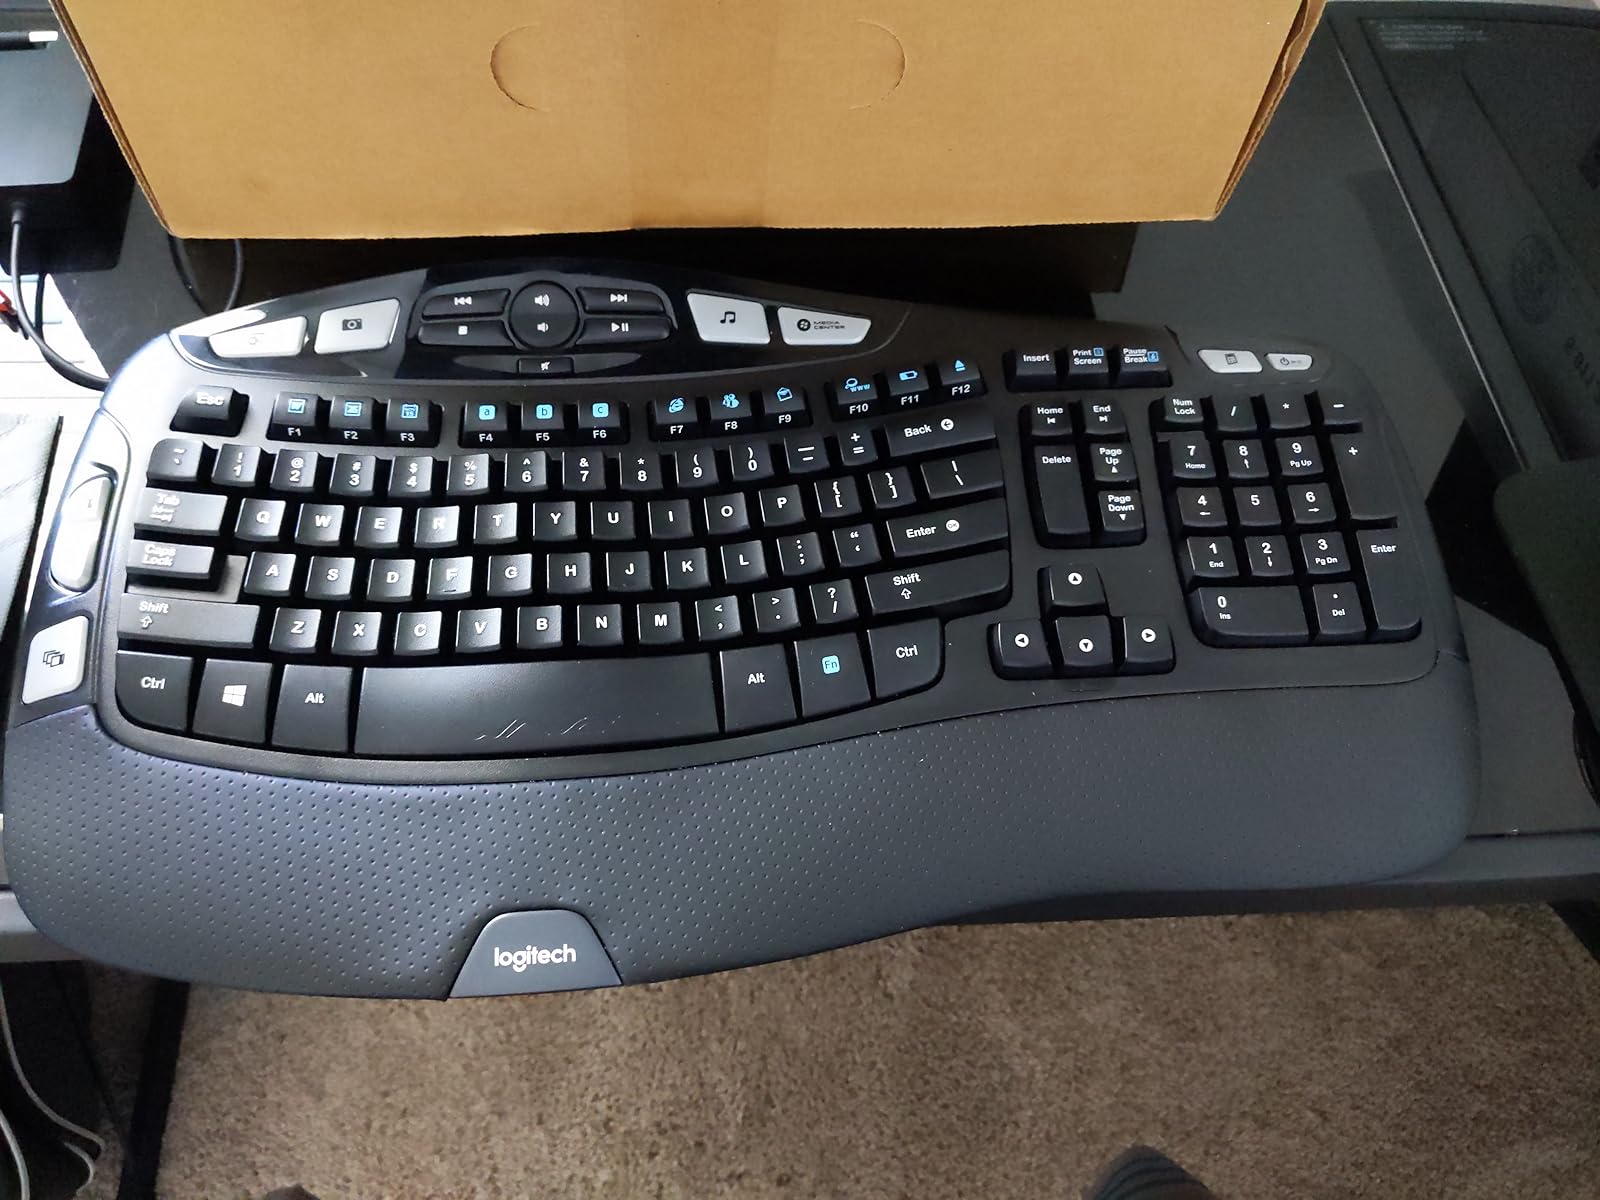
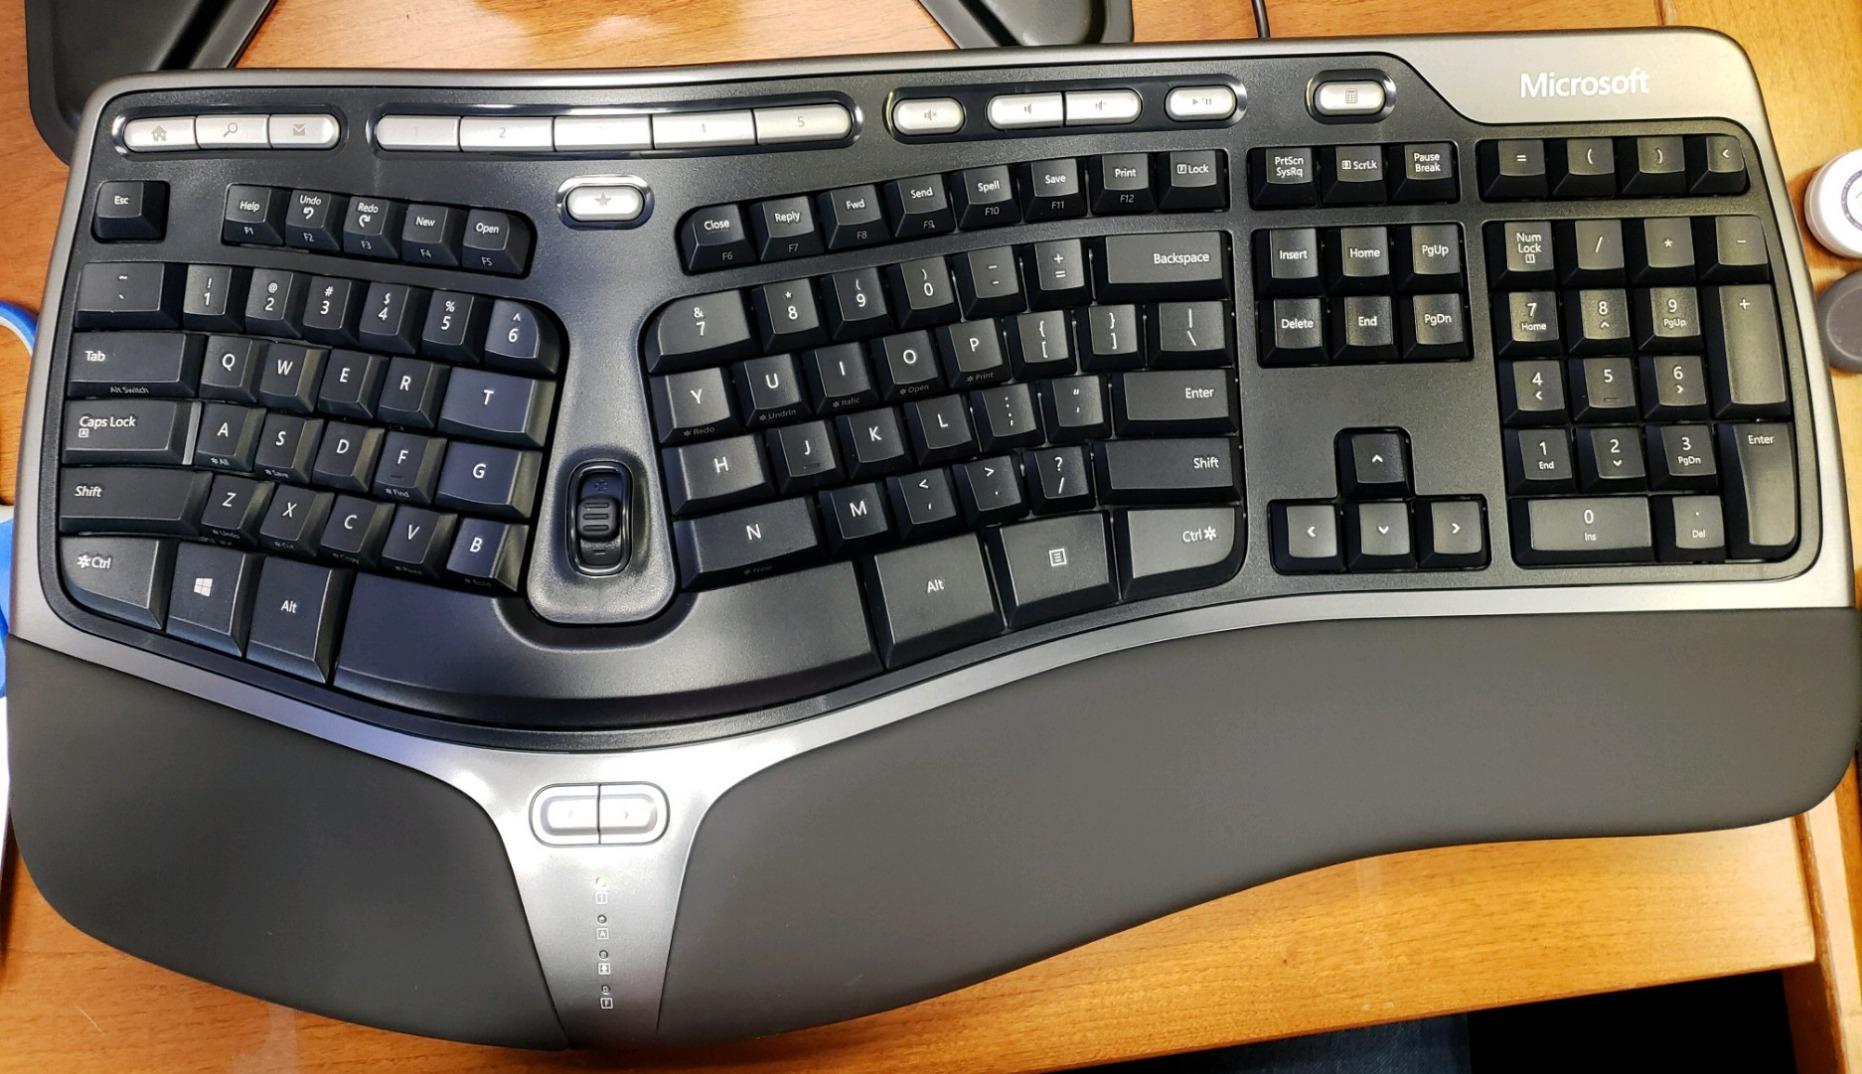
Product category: keyboard
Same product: no